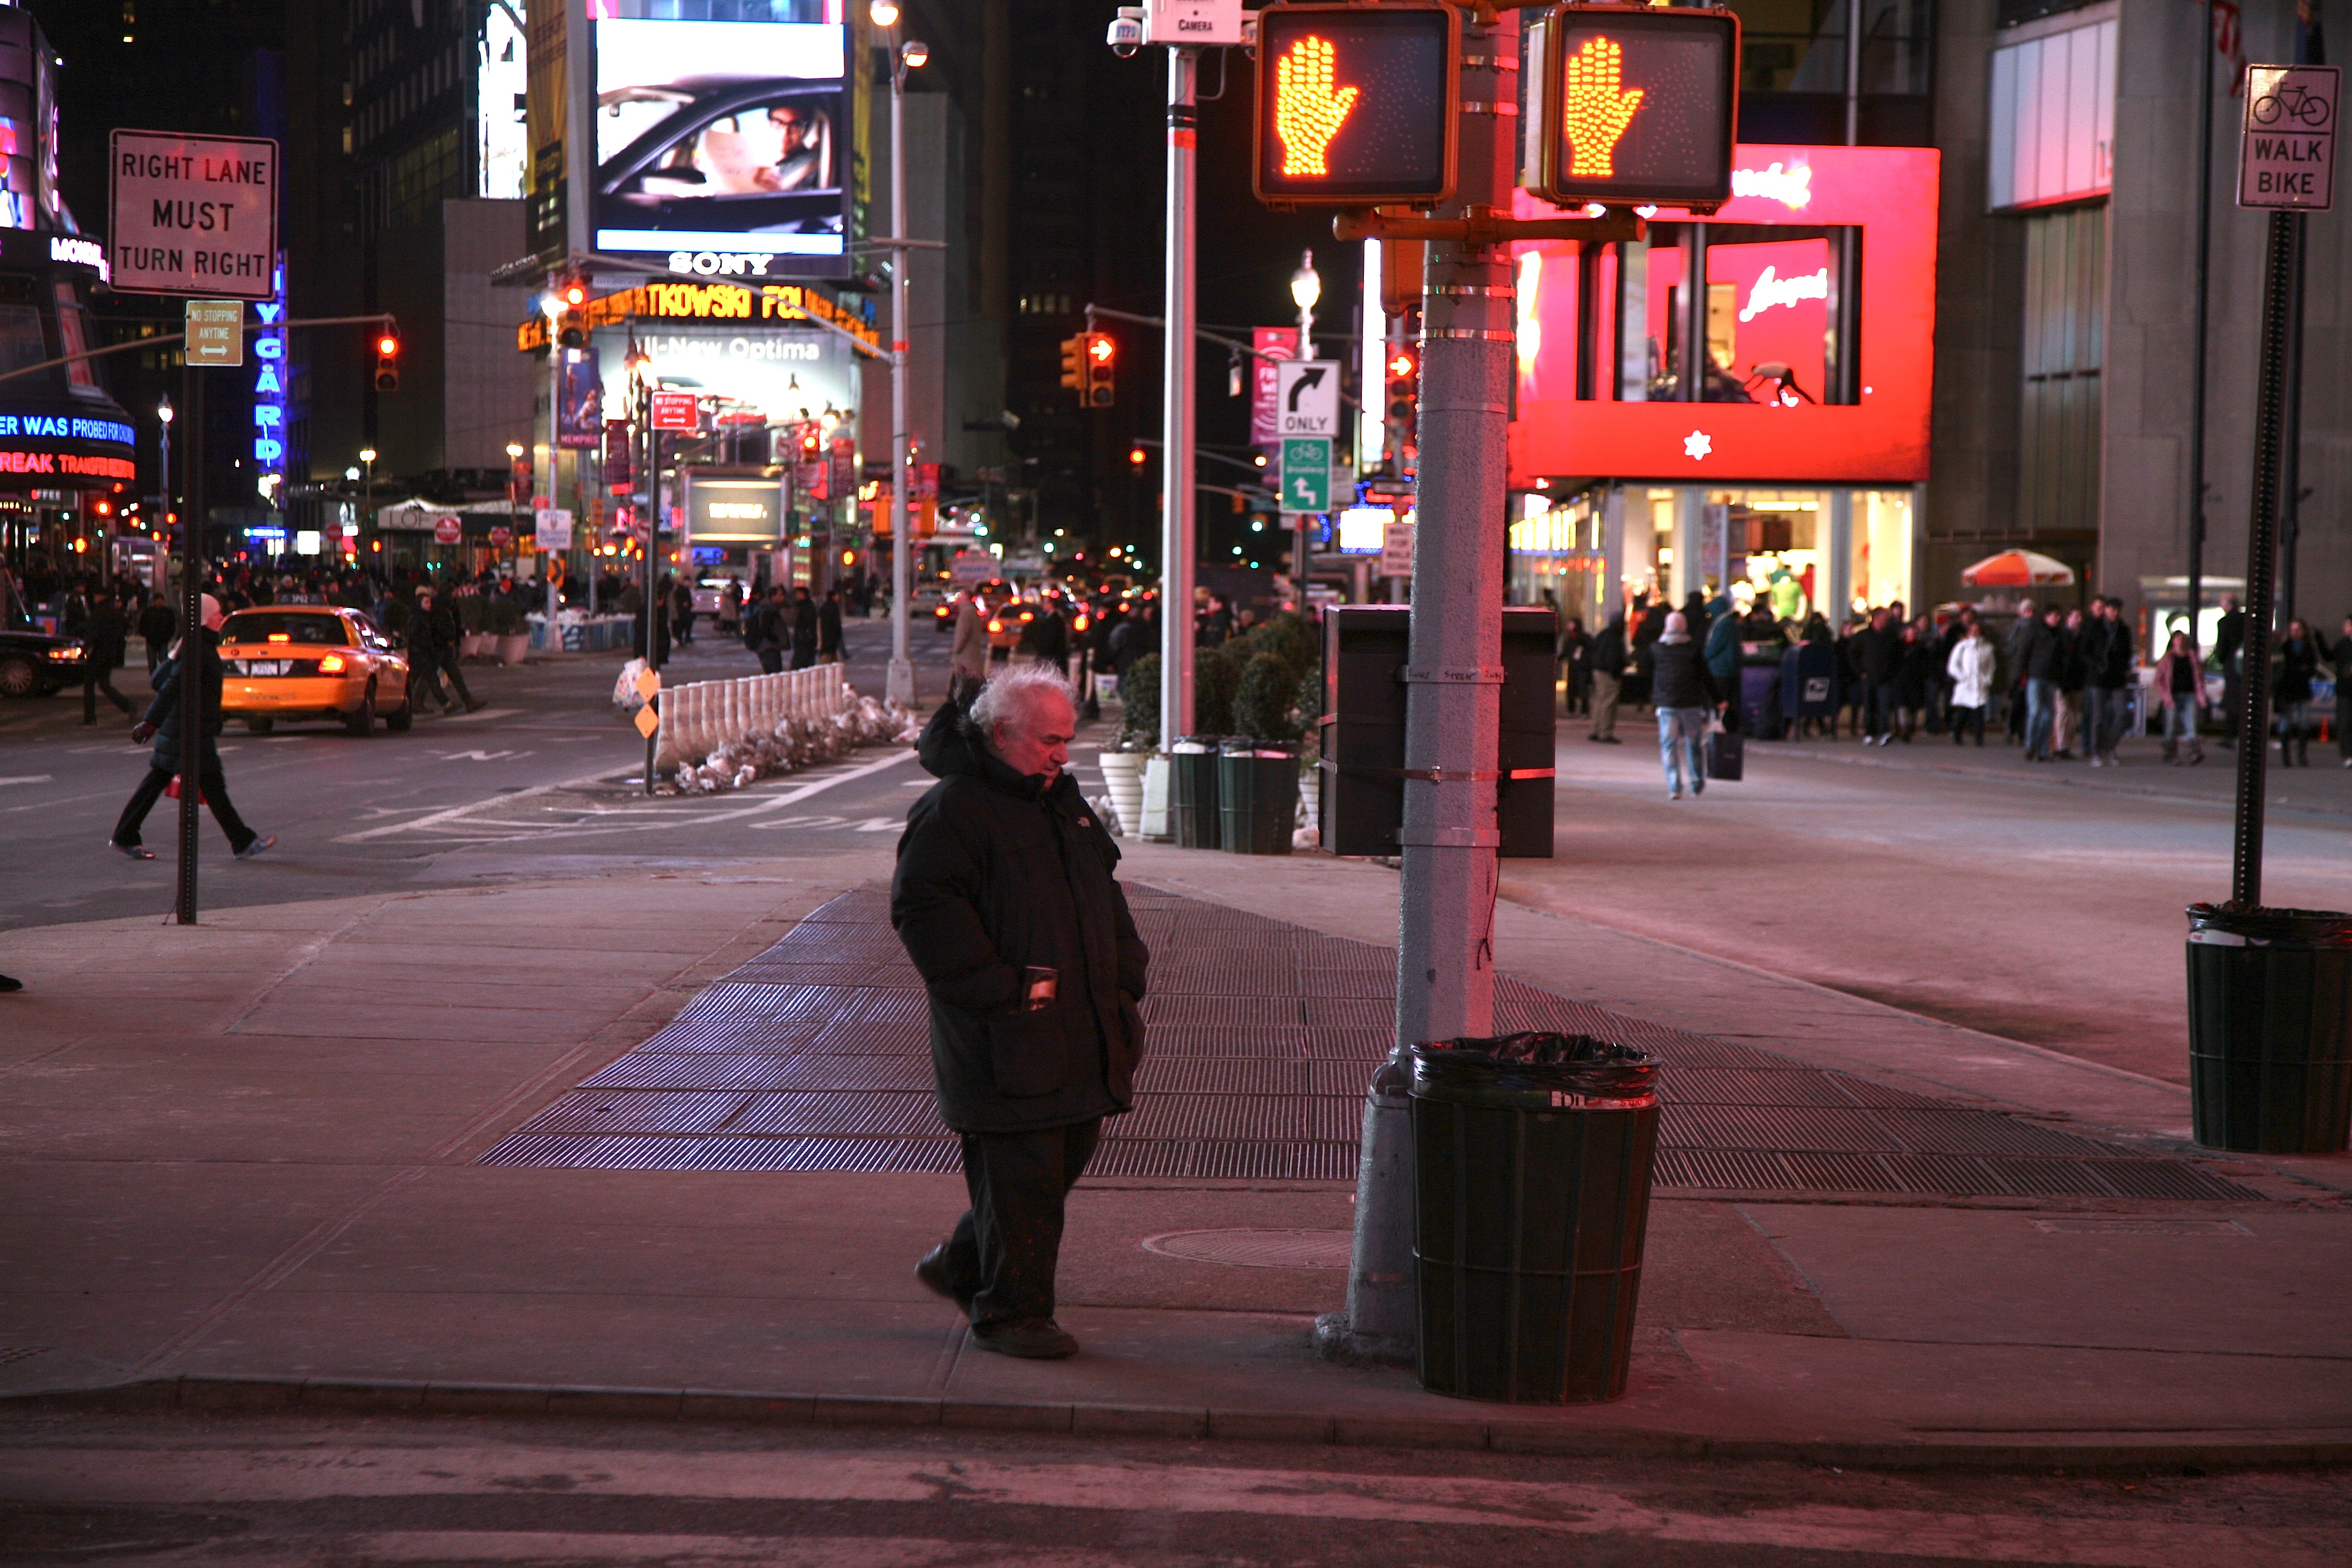
pedestrian, road, street, night, city, downtown, evening, color, lighting, infrastructure, urban area